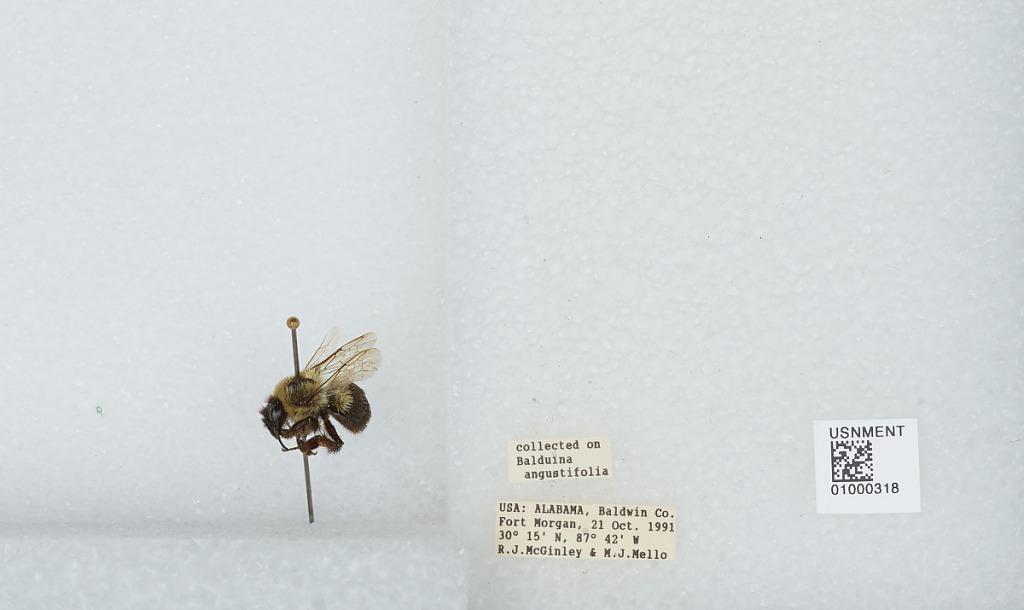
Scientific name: Bombus (Pyrobombus) impatiens Cresson
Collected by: R. McGinley & M. Mello
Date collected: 1991-10-21
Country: United States
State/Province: Alabama
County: Baldwin
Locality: Fort Morgan
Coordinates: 30.15, -87.42